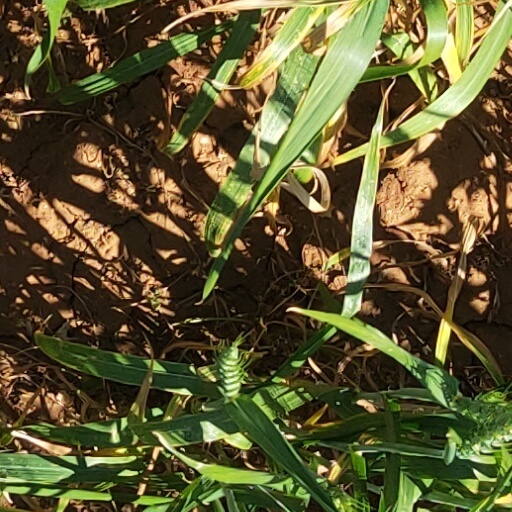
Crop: wheat